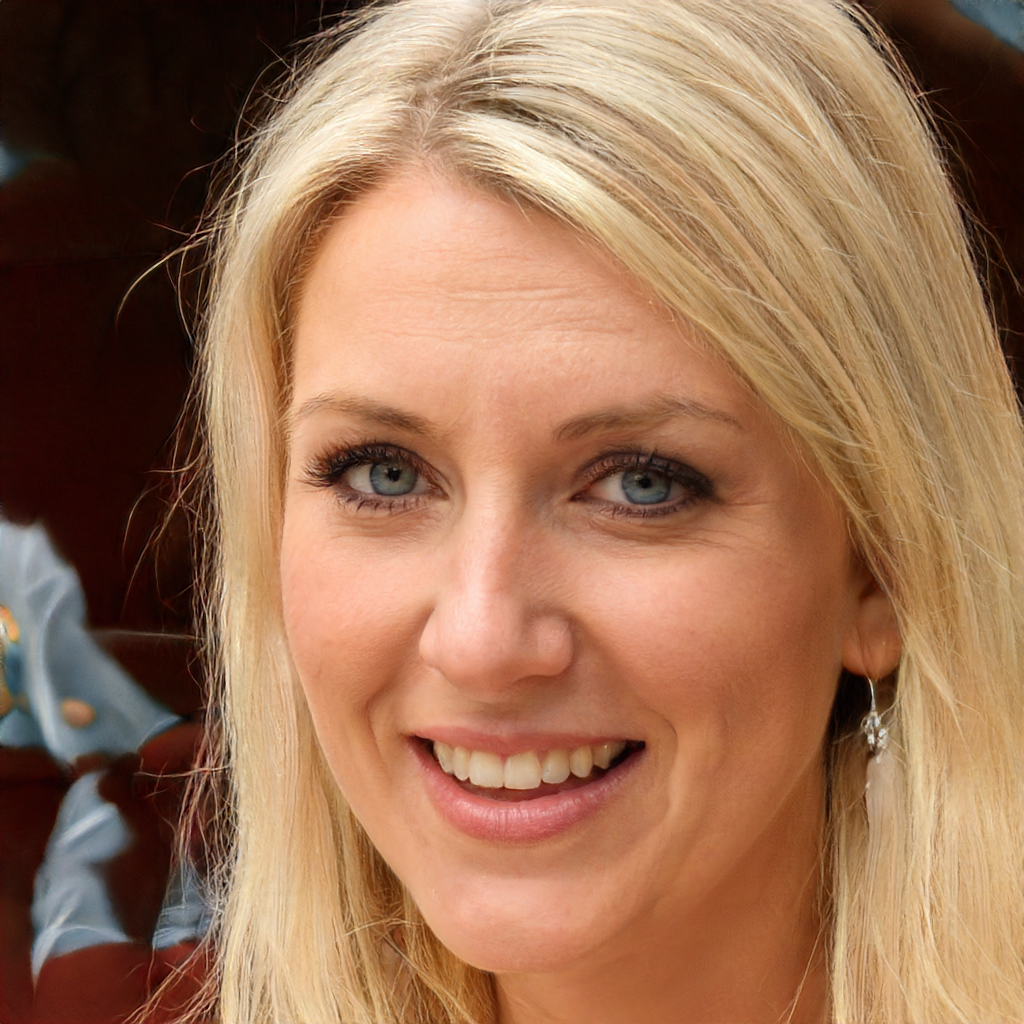
Portrait style: Real Portrait